Mitford Old Manor House

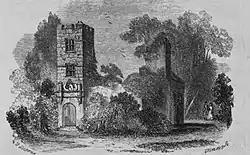
Mitford Manor House in 1842

The 1637 additions were made by Robert Mitford (1612–1674) and his wife Philadelphia Wharton. Robert was born in 1612. He was the only son of Cuthbert Mitford who owned the Mitford estate. He attended Sidney Sussex College, Cambridge and became a lawyer. In about 1631 he married Philadelphia Wharton, who was the daughter of Humphrey Wharton of Gillingwood. In 1659 he was elected to Parliament as the Member for Morpeth. He died in 1674 and was succeeded by his eldest son Humphrey Mitford. The property descended through the Mitford family until it came into the possession of Bertram Mitford and his wife Frances.